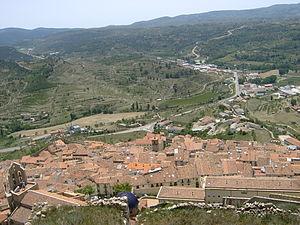
Morella est une commune d'Espagne de la province de Castellón dans la Communauté valencienne. Elle est le chef-lieu de la comarque de Ports. Elle est située dans la zone à prédominance linguistique valencienne. Elle fait partie de la mancomunidad de la Taula del Sénia et de la Mancomunidad Comarcal Els Ports. Depuis 2013, Morella appartient à l'association Les Plus Beaux Villages d'Espagne.